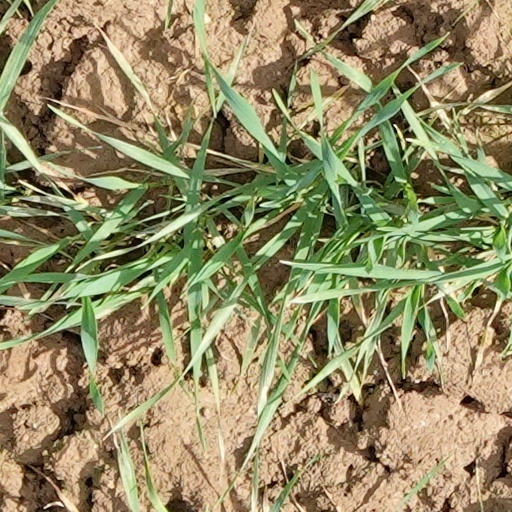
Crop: wheat